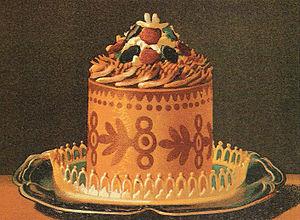
Photographie d'une illustration du «
Timbales, en musique classique : instruments à percussion constitués d'un bassin en cuivre couvert d'une peau.
Au XIXᵉ siècle, le repas des Occidentaux fortunés est théoriquement constitué d'une série de plats présentés dans l'ordre suivant :